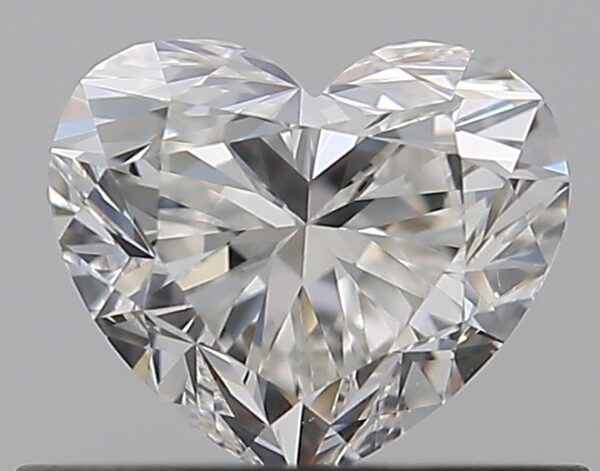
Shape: heart
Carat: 0.5
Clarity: VS2
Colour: G
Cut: VG
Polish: EX
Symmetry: VG
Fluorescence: N
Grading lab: GIA
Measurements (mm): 4.6 x 5.37 x 3.24